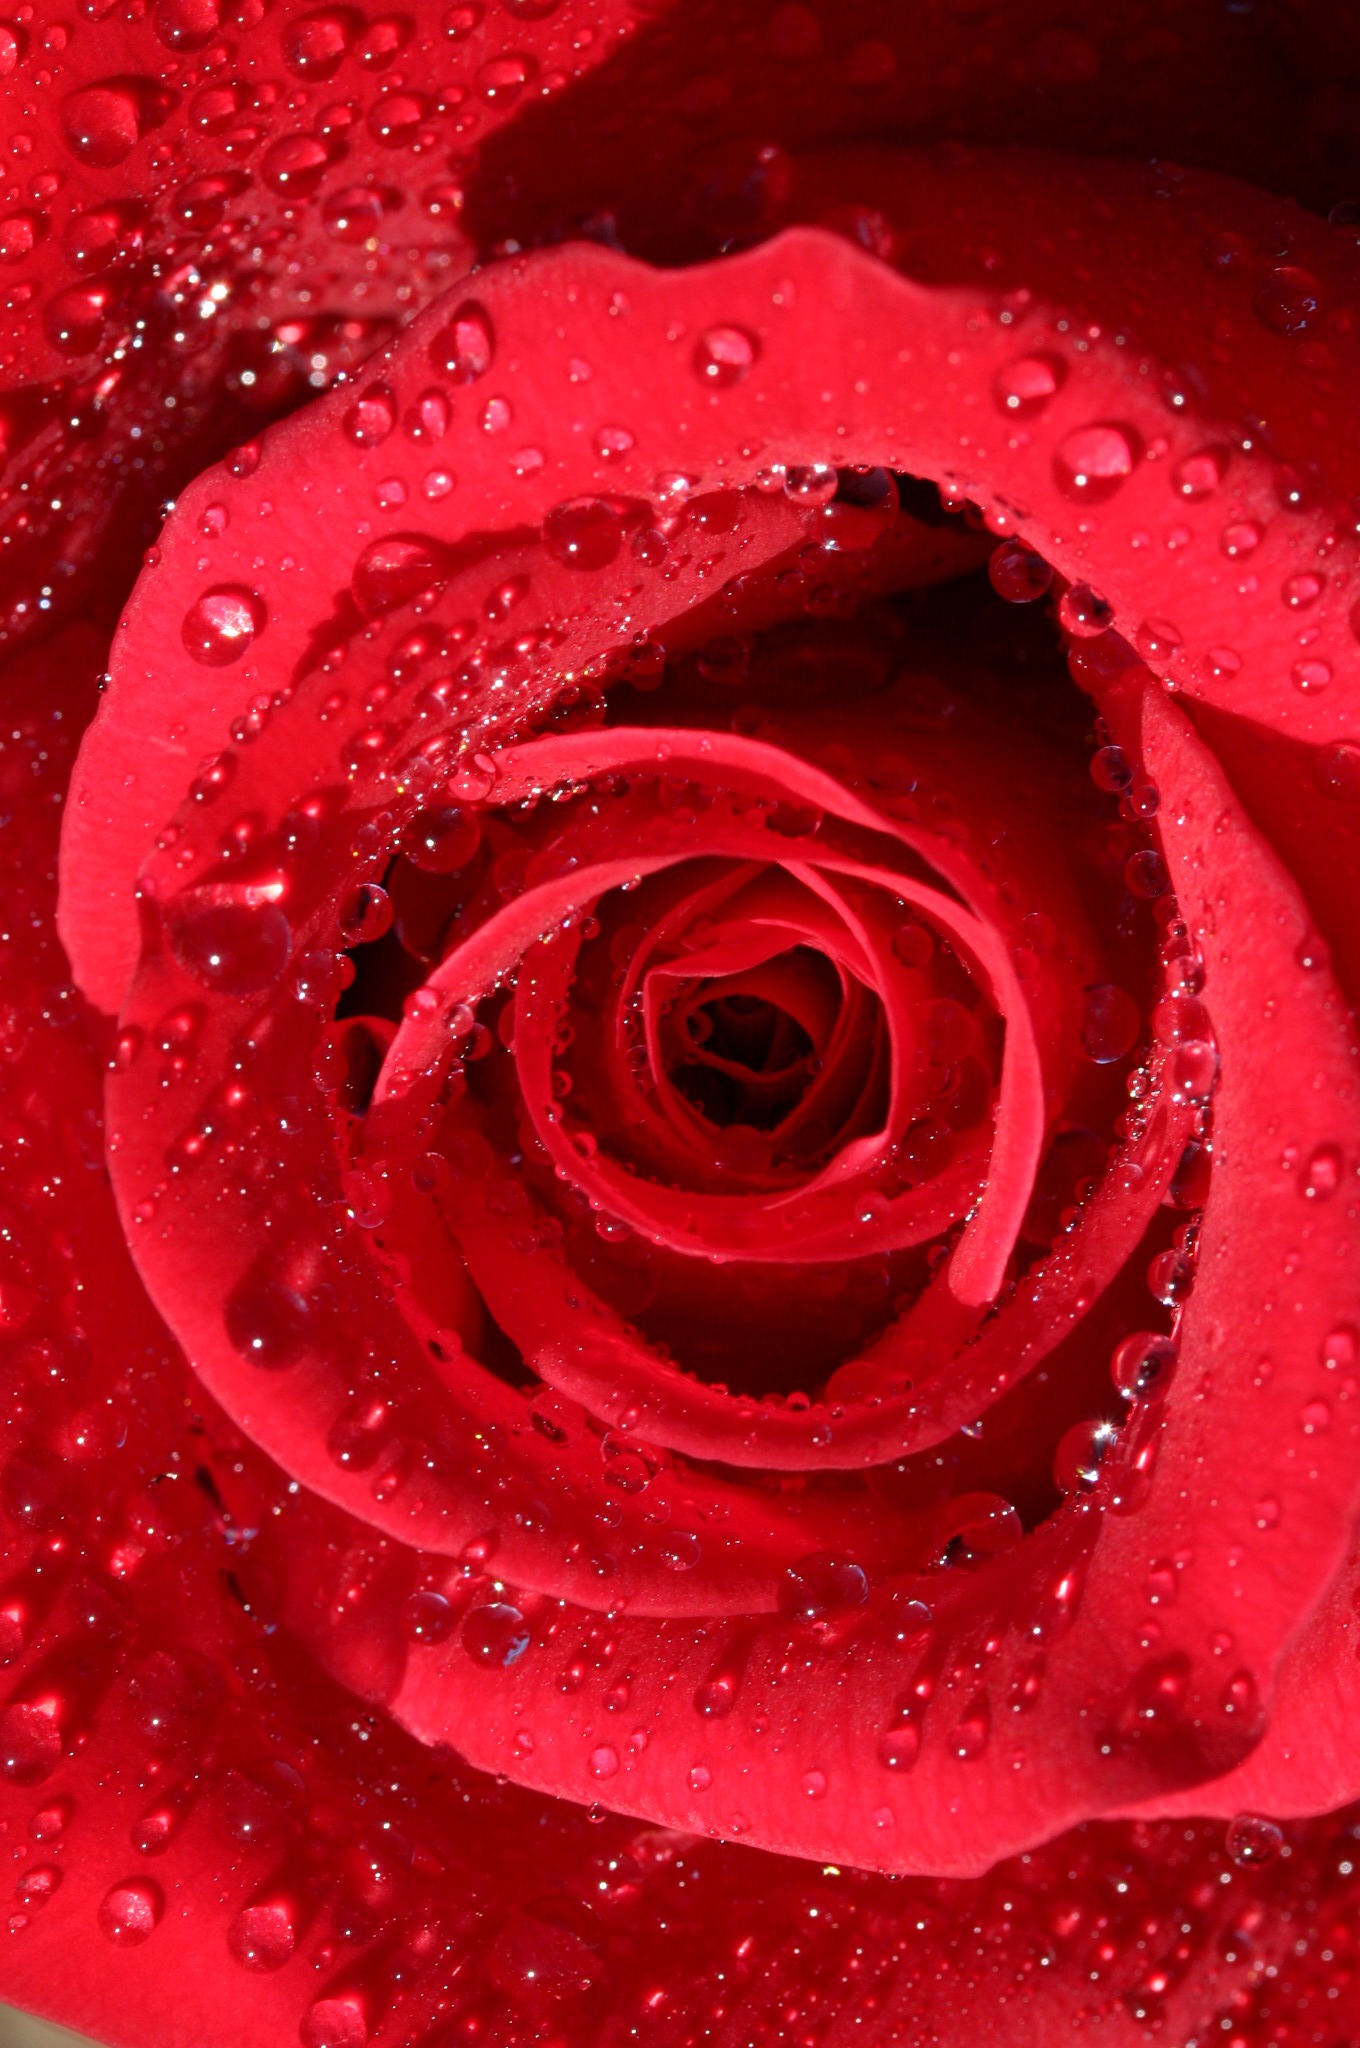
nature, dew, black and white, plant, flower, petal, bloom, rose, red, macro, pink, roses, beautiful, rose petals, macro photography, flowering plant, garden roses, rose family, land plant